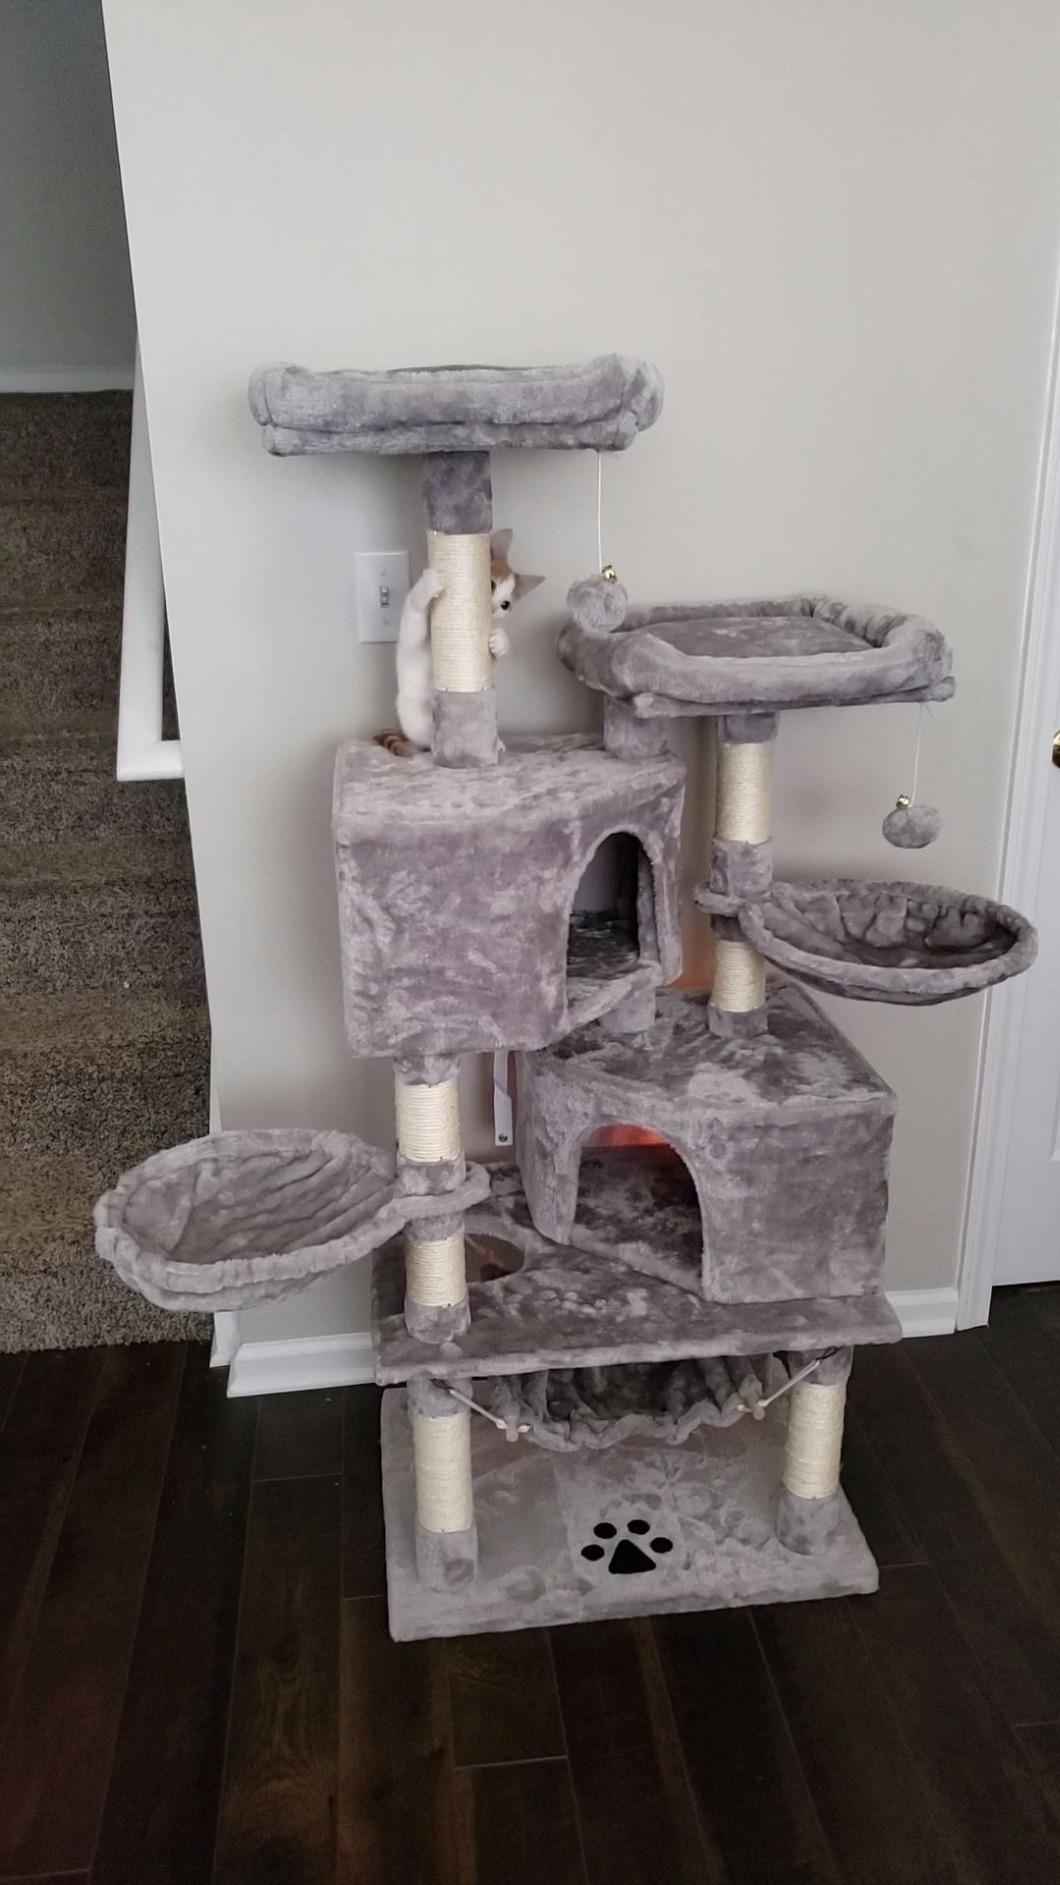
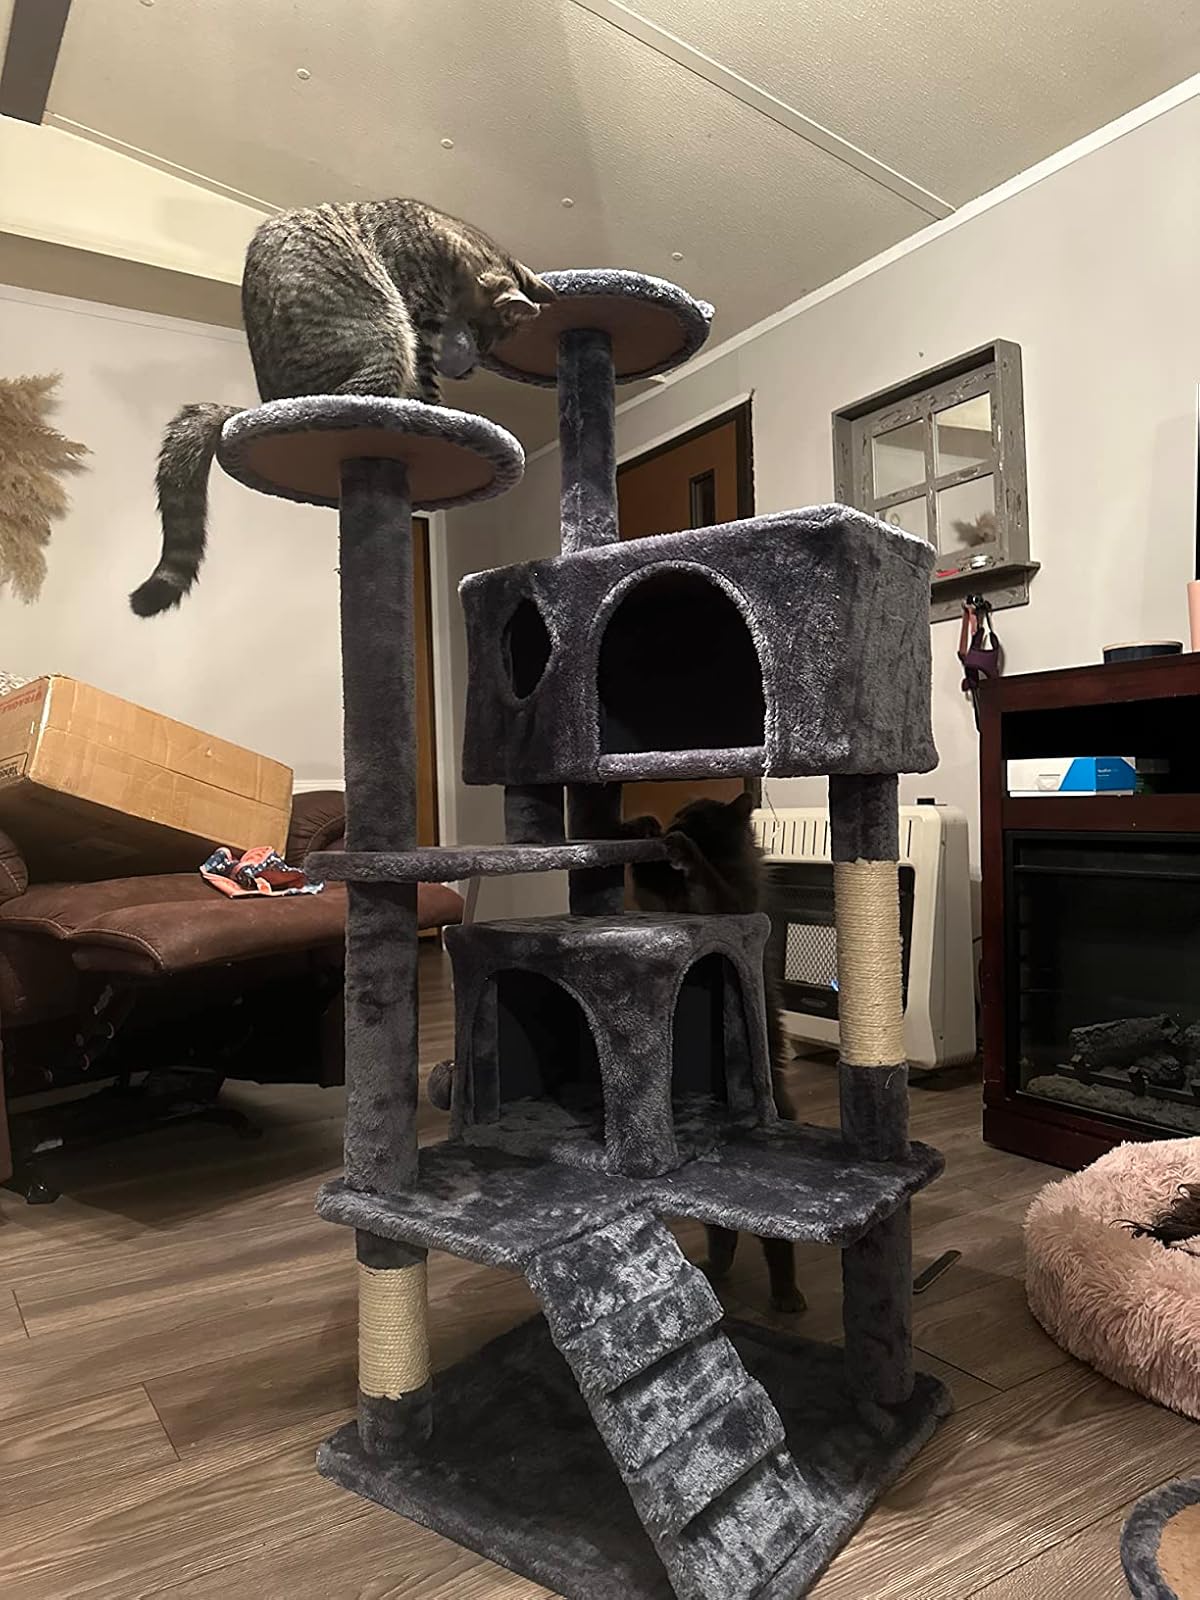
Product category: items_cat tree
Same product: no